Ganjam

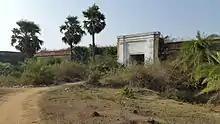
Potagarh fort in Ganjam town

It is said that the construction of Potagarh fort was commenced in 1768 by Edward Costford, the first Resident of Ganjam. But the star-shaped design of the fort and a very old Masjeed standing near it attest more of its Mahammadan origin than British. During the Kutabsahi rule in 17th century Ganjam was extended from Chilika to Chicacole and designated as Chicacole Circar which was the northernmost Circar of the Northern Circars and was controlled from Golconda. In 1641 a Faujdar named Mahammed Khan was appointed in Srikakulam for the first time by